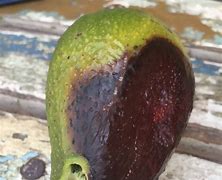
Label: Avocado